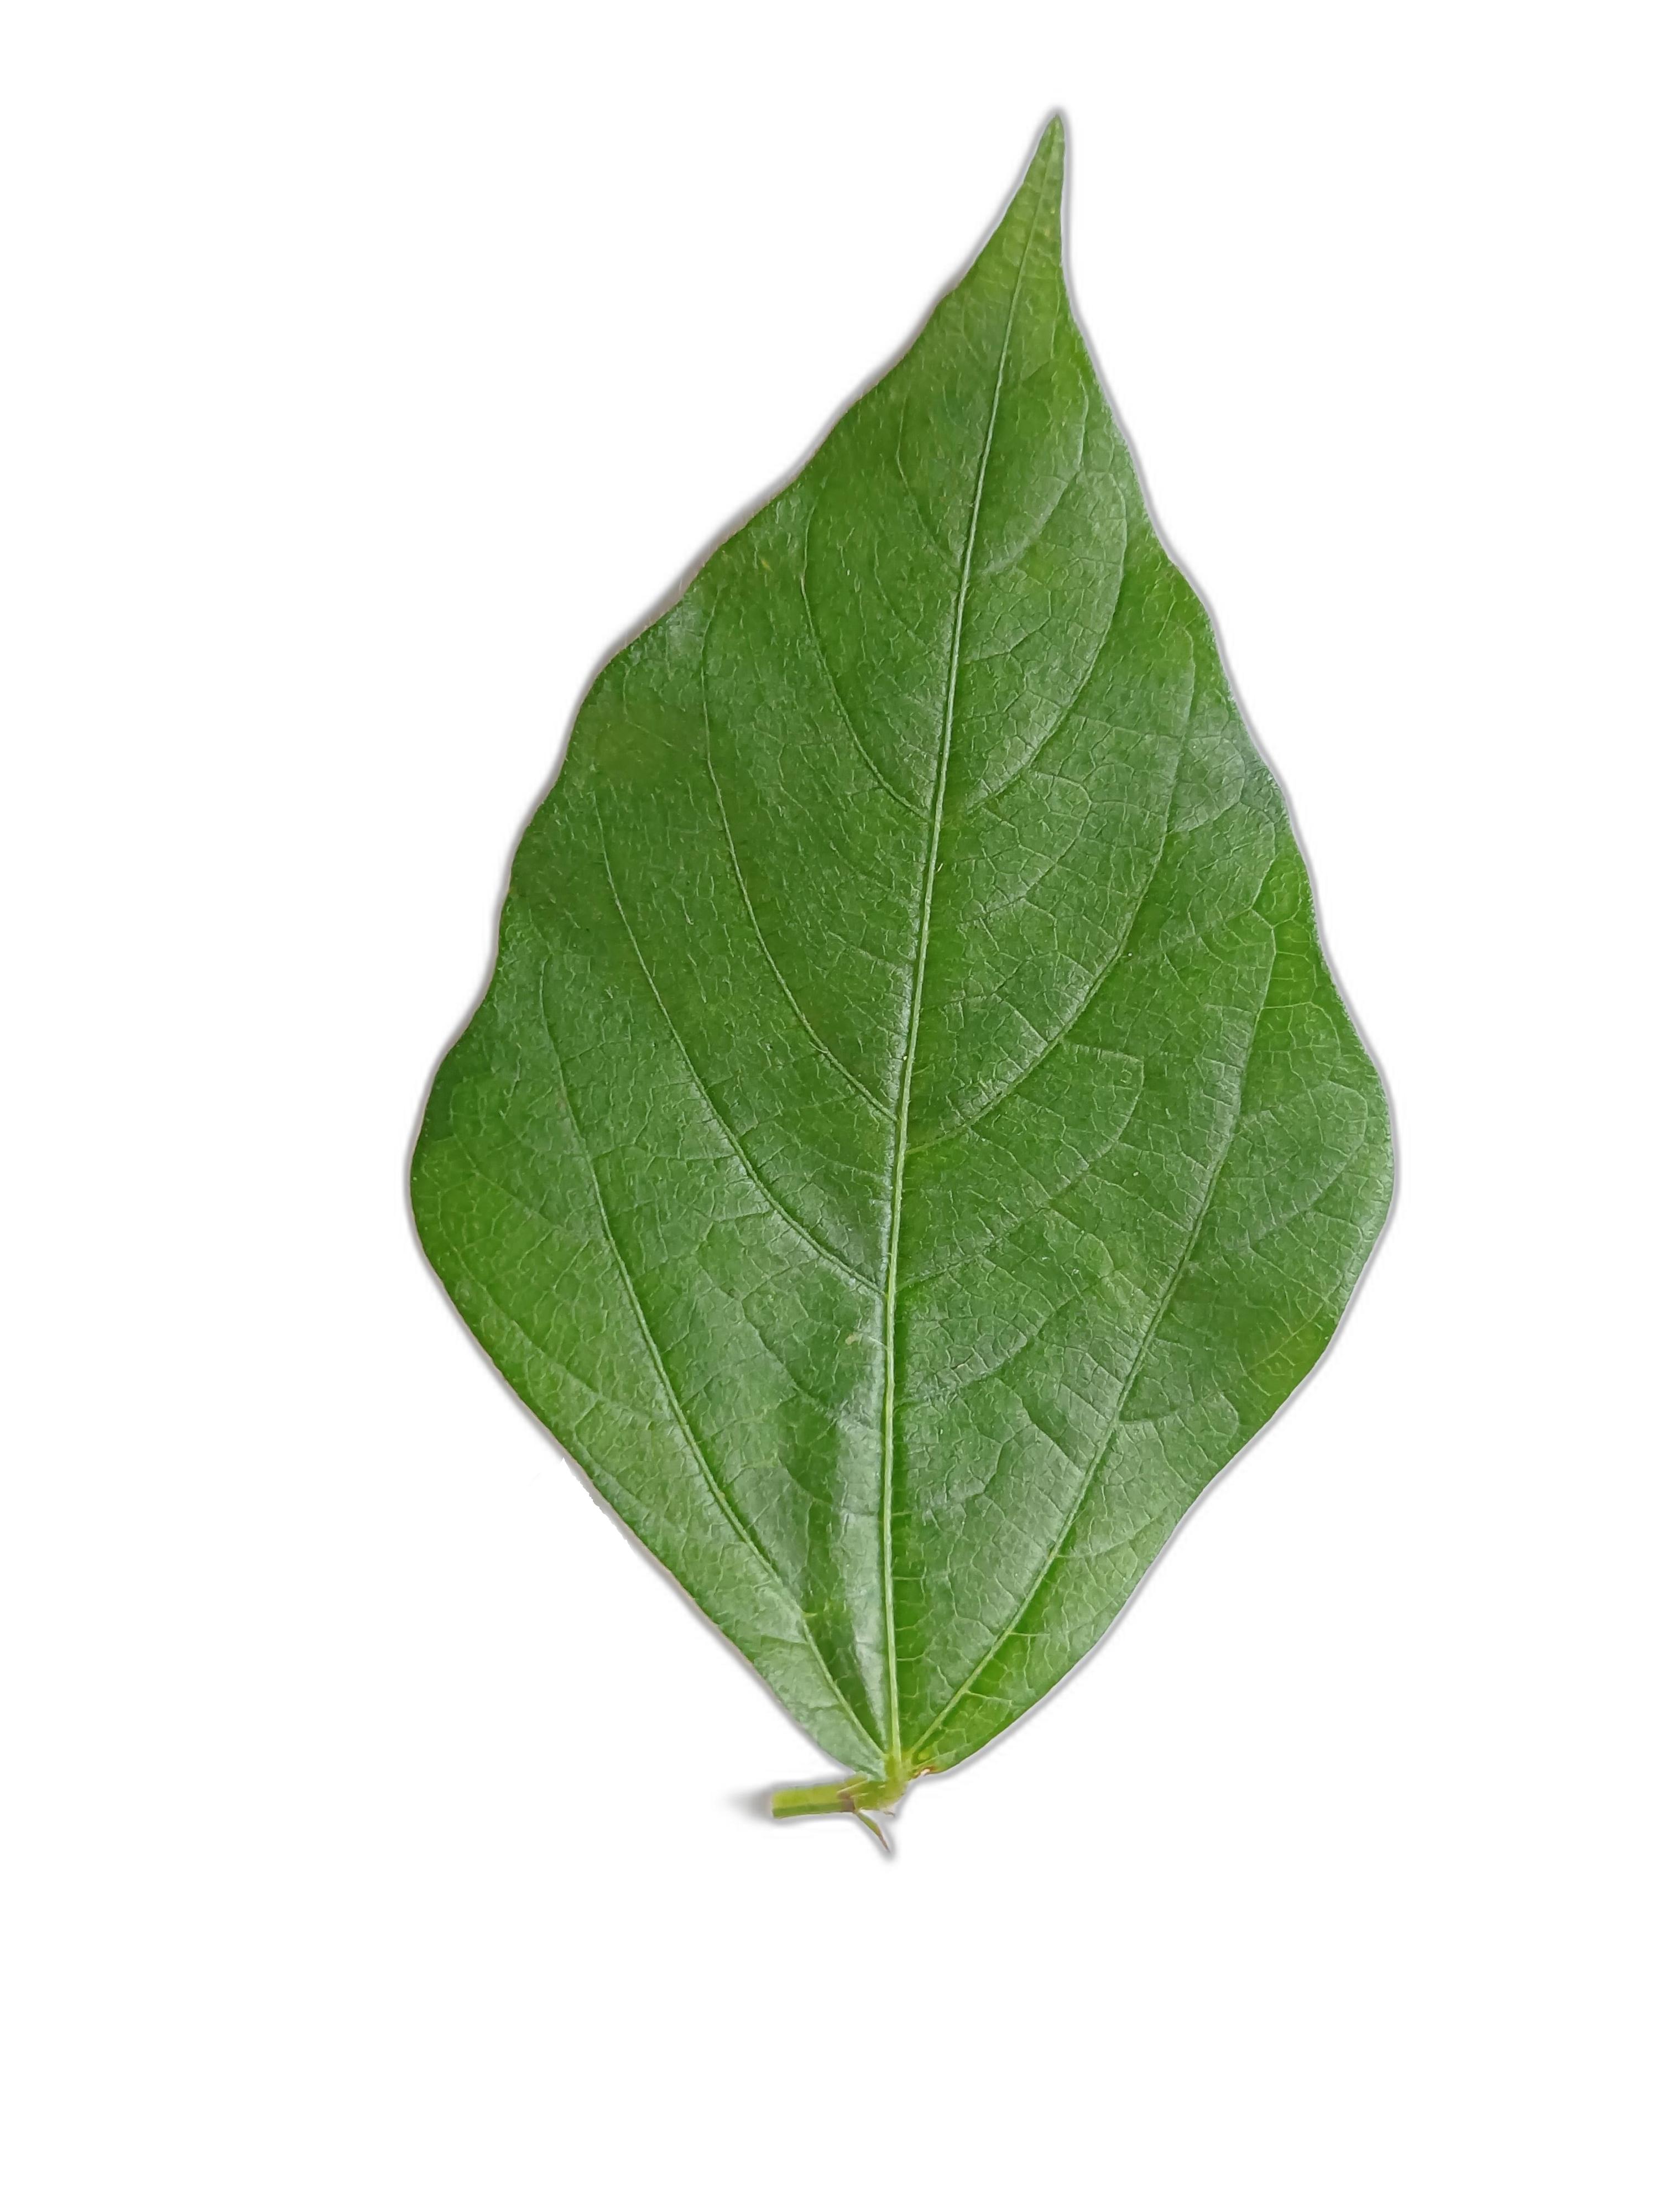
Label: Healthy